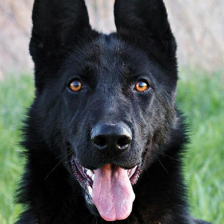
Label: animals